Nagasaki Naval Training Center

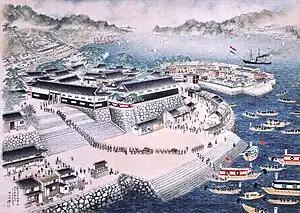
The Nagasaki Training Center, in Nagasaki, near Dejima

The was a naval training institute, between 1855 when it was established by the government of the Tokugawa shogunate, until 1859, when it was transferred to Tsukiji in Edo.